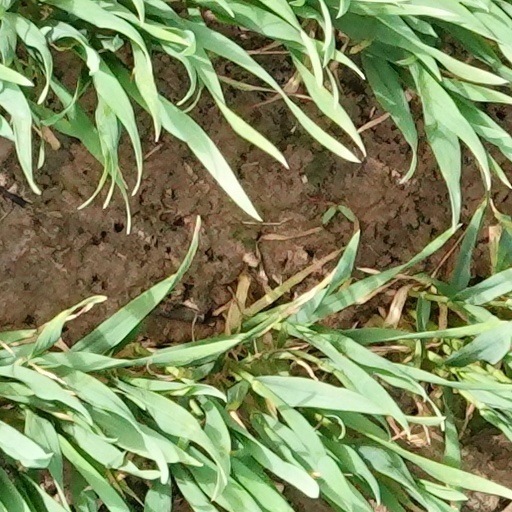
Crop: wheat